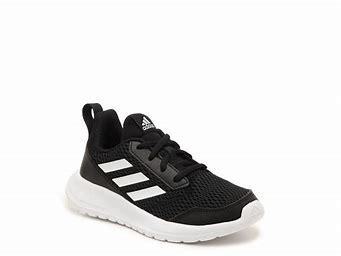
Brand: Adidas
Model: Altarun